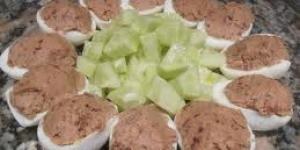
huevos rellenos de pate